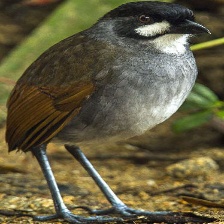
Species: JOCOTOCO ANTPITTA
Scientific name: GRALLARIA RIDGELYI